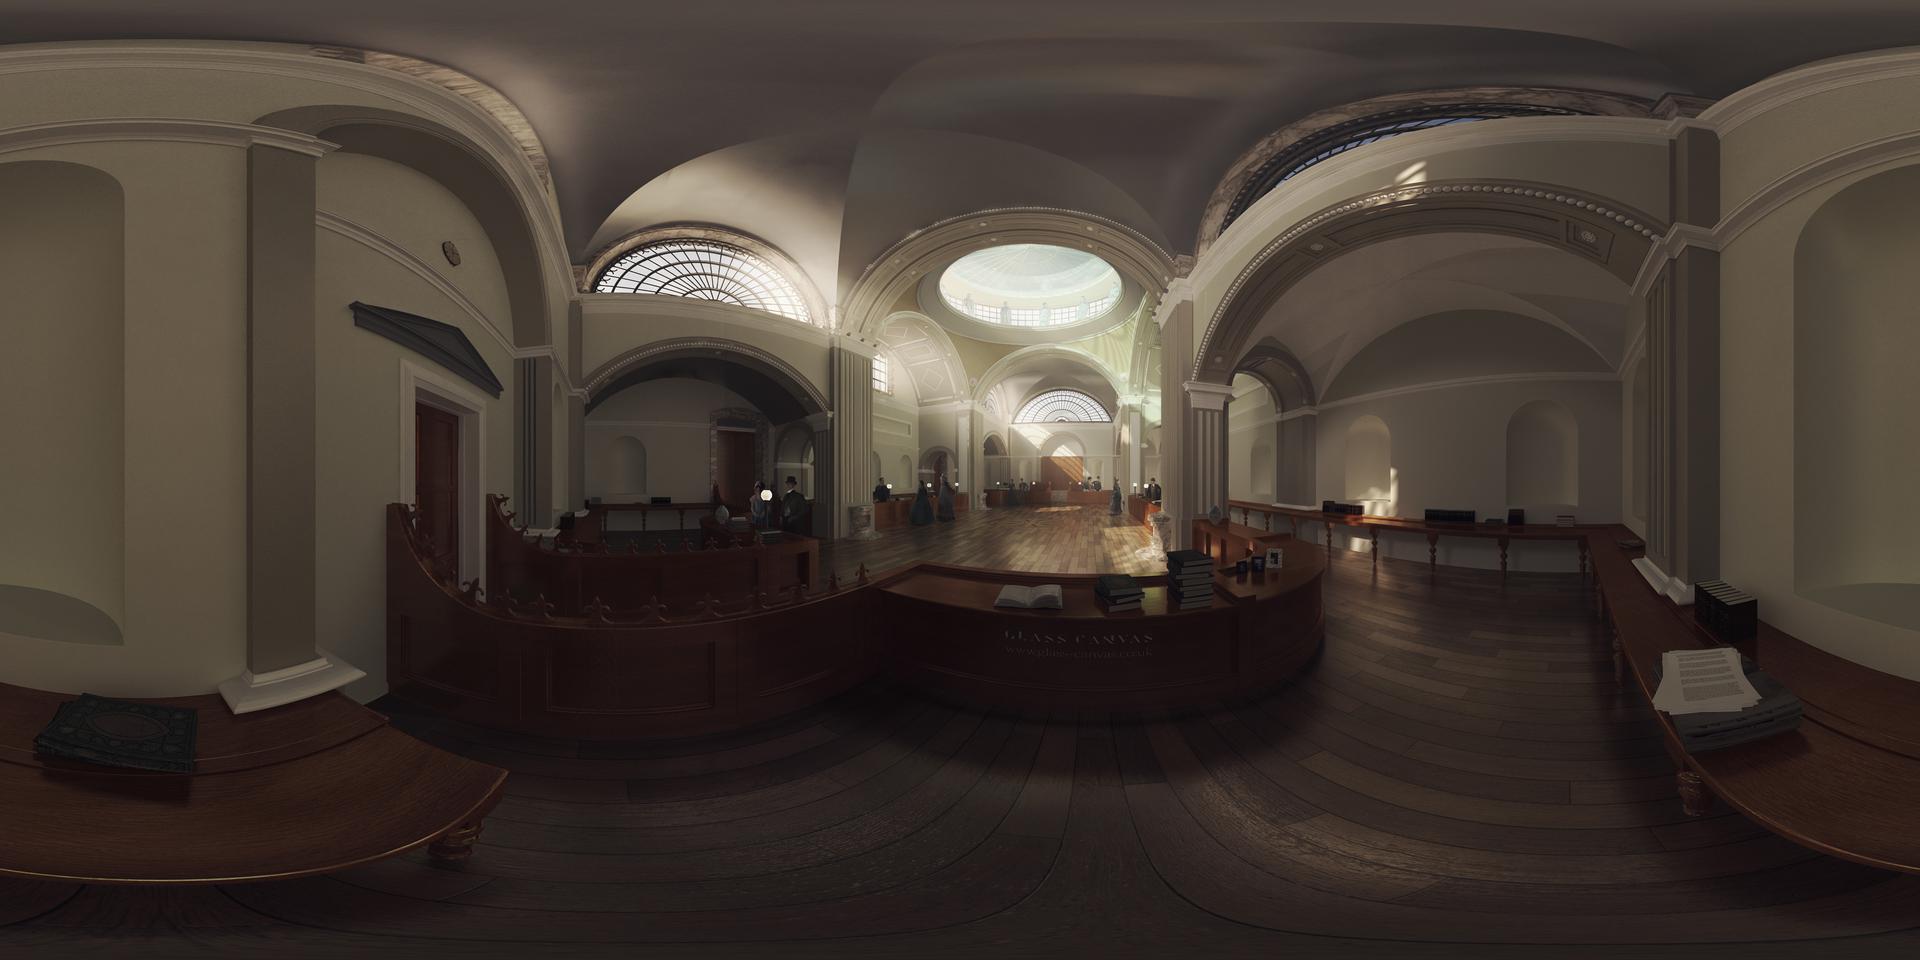
Referred object: A book with open pages

Referred object: the stack of books on the right side of the central reception desk